2015 Japanese Grand Prix

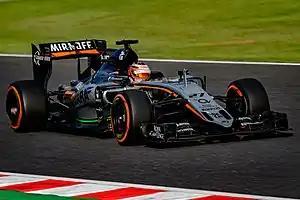
Nico Hülkenberg served a three-place grid penalty carried over from the .

Force India driver Nico Hülkenberg served a three-place grid penalty following qualifying after being deemed at-fault for a collision with Williams driver Felipe Massa at the previous event in Singapore. Red Bull equipped both of their cars with new turning vanes for the Grand Prix in order to improve the airflow underneath the car and therefore create more downforce. The new device had previously only been used by Daniil Kvyat during the previous race in Singapore. After a poor performance in Singapore, Mercedes introduced a revised rear wing endplate, while McLaren brought a new front wing to Suzuka.